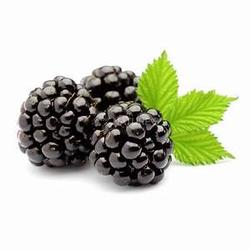
Label: Blackberry